Lawshall

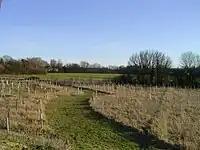
Community woodland planting at Golden Wood.

There is a recreation ground on the Shimping Road (near Newhouse Farmhouse) which is used by Hartest and Coldham Hall Cricket Club and Lawshall Swan Football Club. For many years it was also the home ground of Coldham Hall Football Club for whom Brian Talbot played for as a youngster. Previous locations in the parish where sports were played included the field near the entrance to Coldham Hall and the field at the rear of All Saints Church.